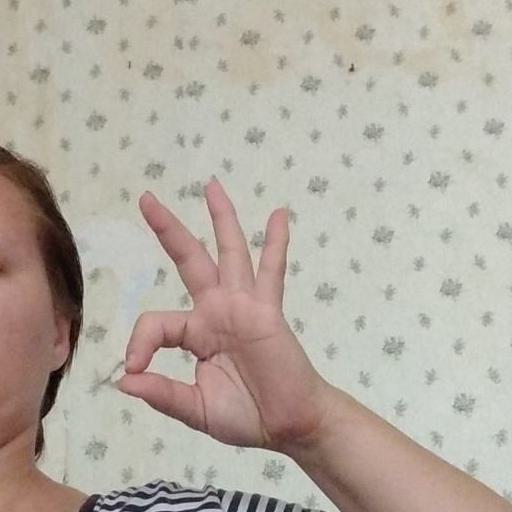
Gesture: ok